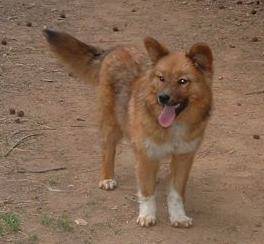
Label: dog